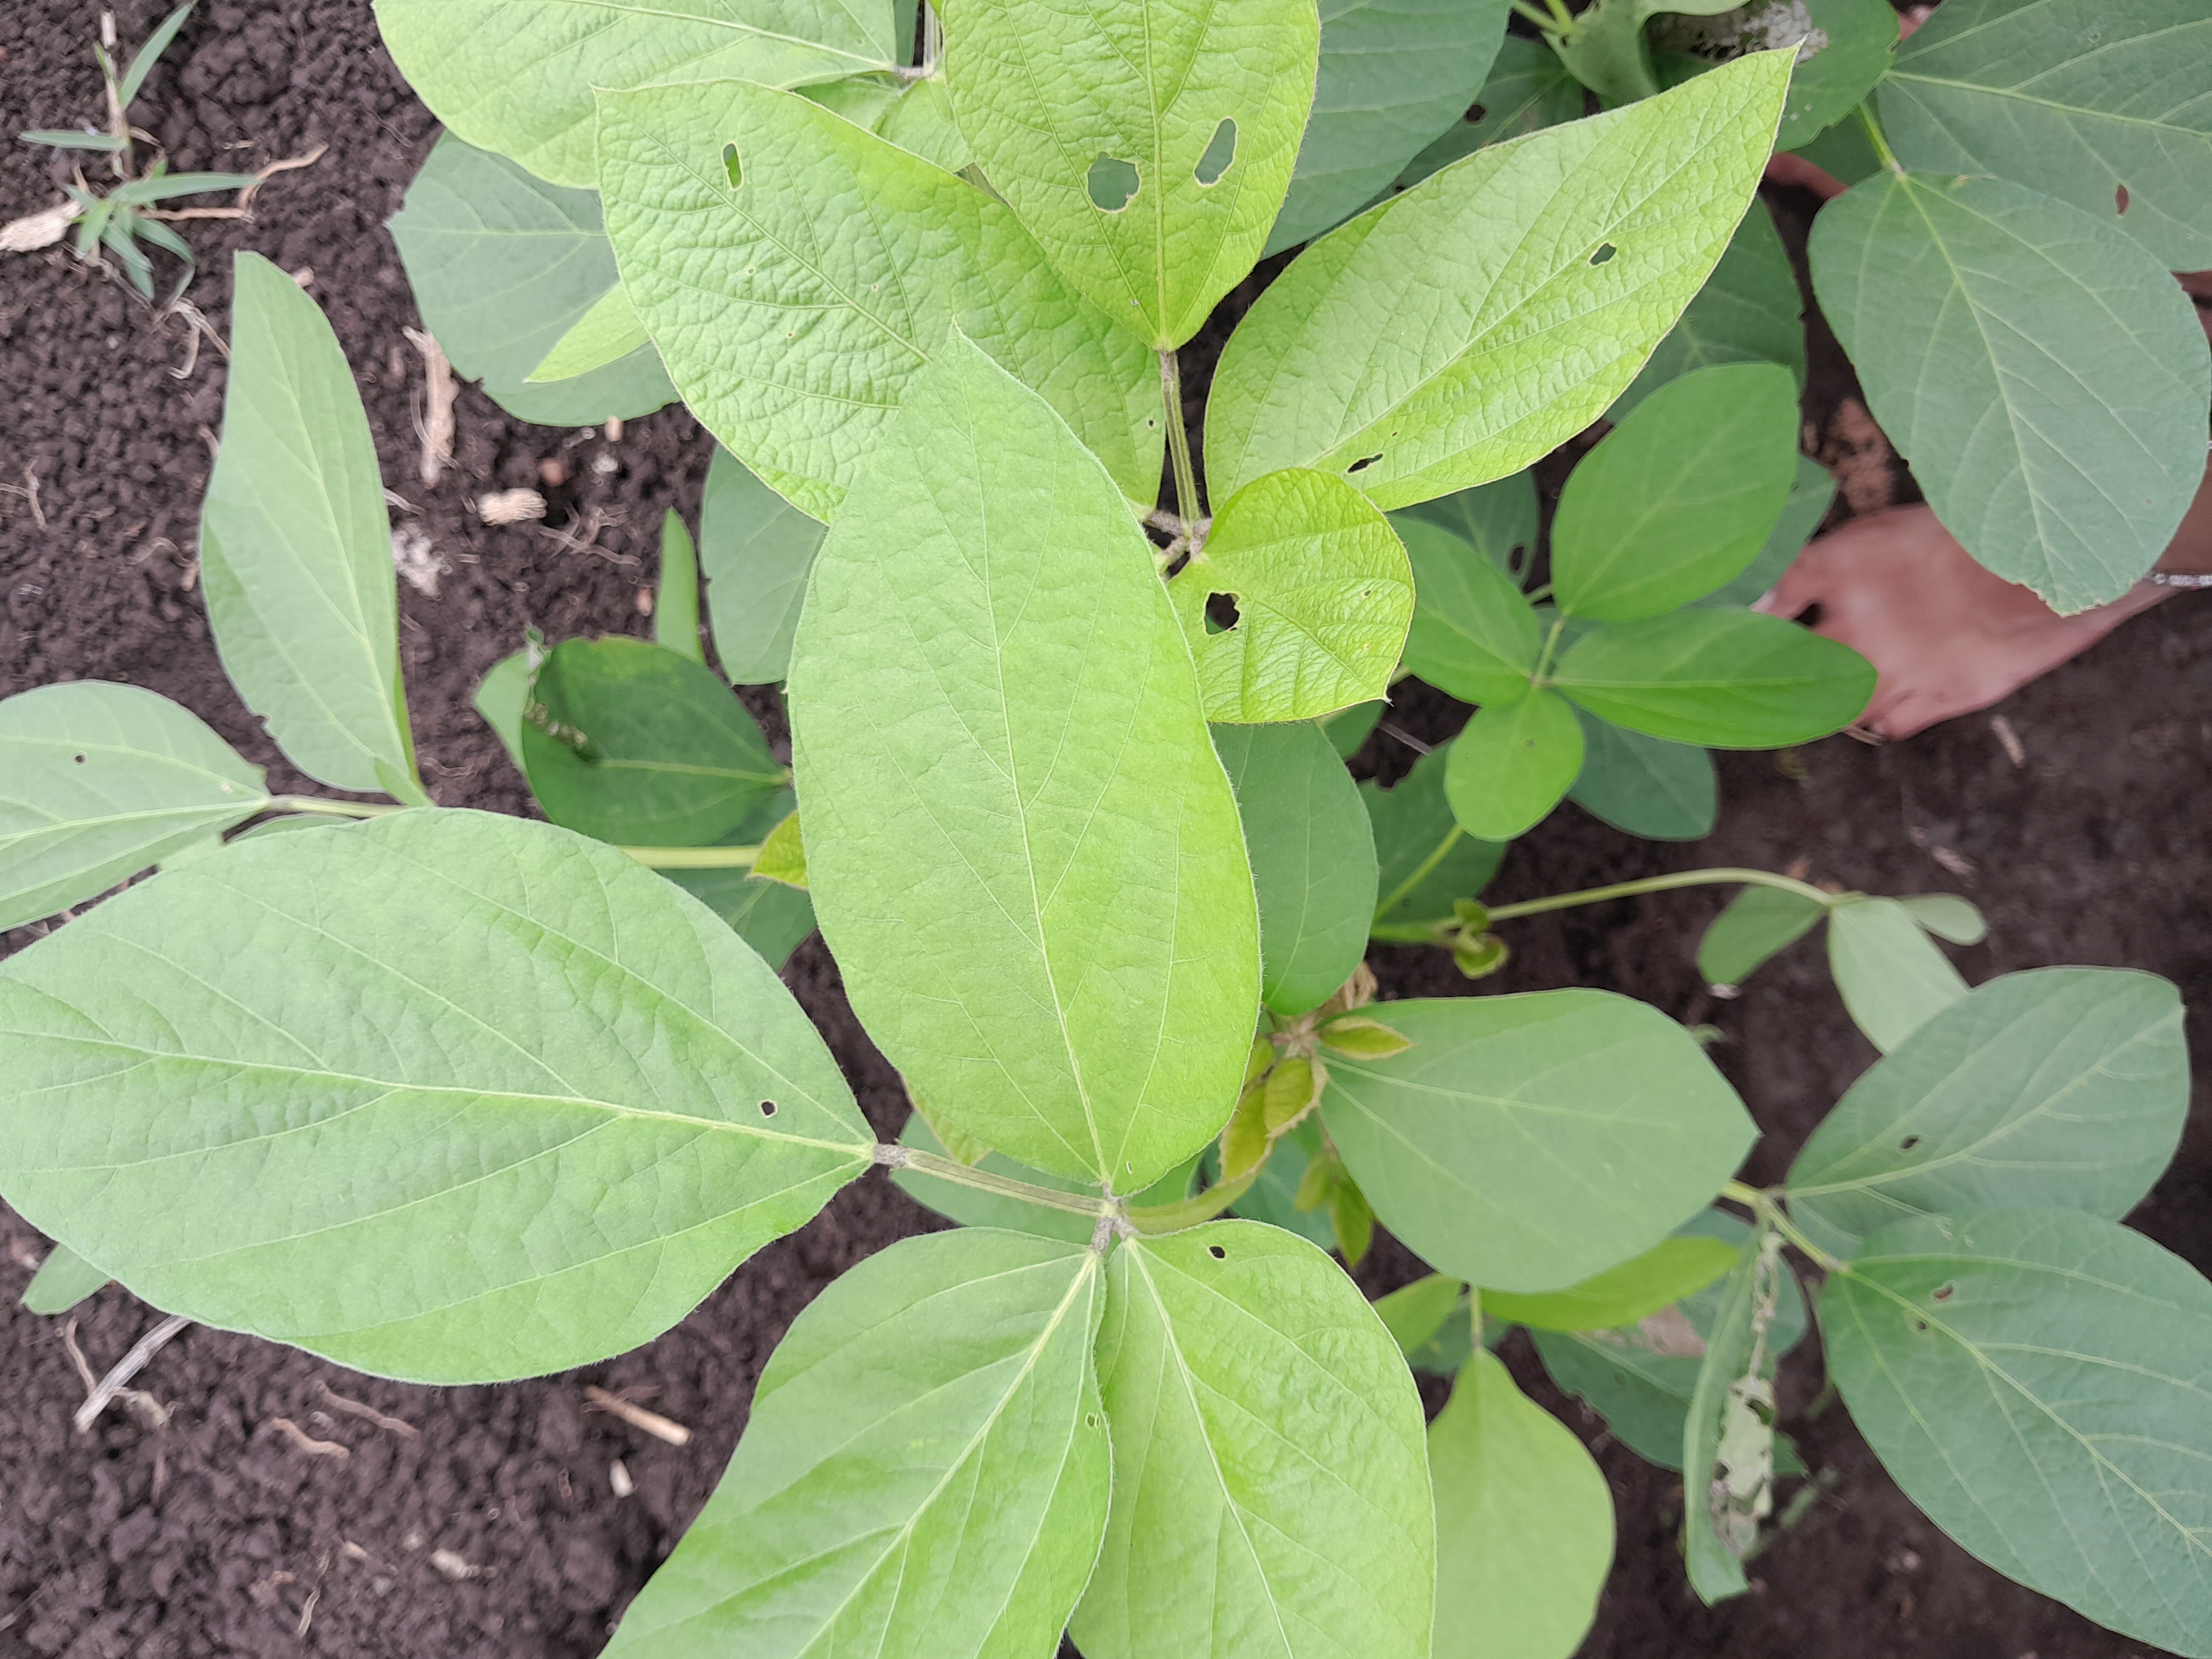
Label: Healthy